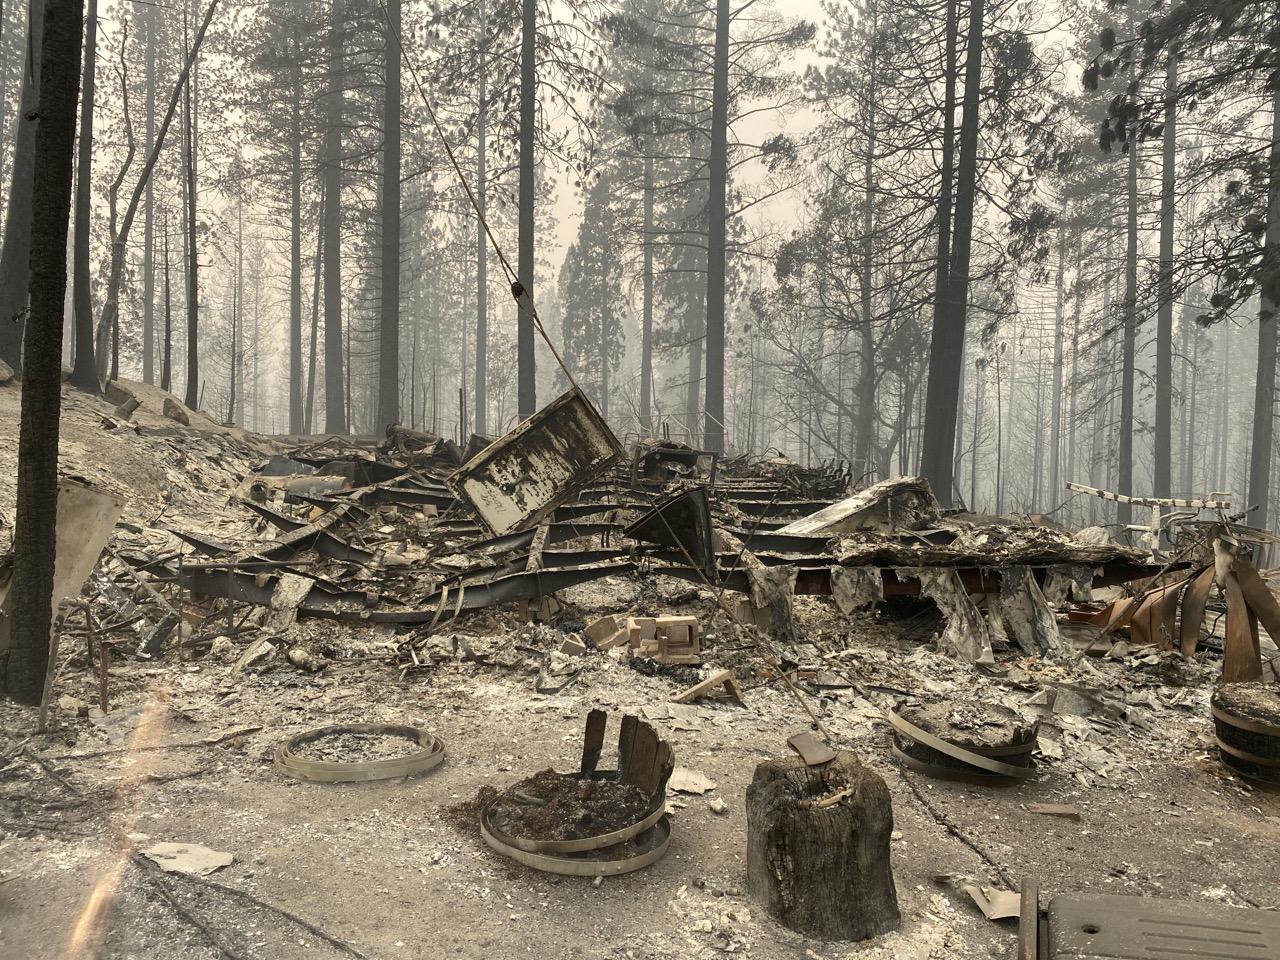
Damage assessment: destroyed